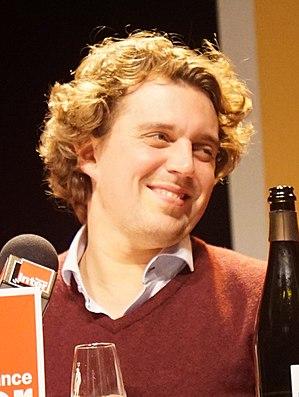
lors des Nuits de Champagne en 2016.
Cet article intitulé 2016 en radio en France est une synthèse de l'actualité du média radio en France pour l'année 2016. On ne retiendra en général que l'actualité des radios de caractère national ou international, afin de ne pas se perdre dans les détails des radios locales.